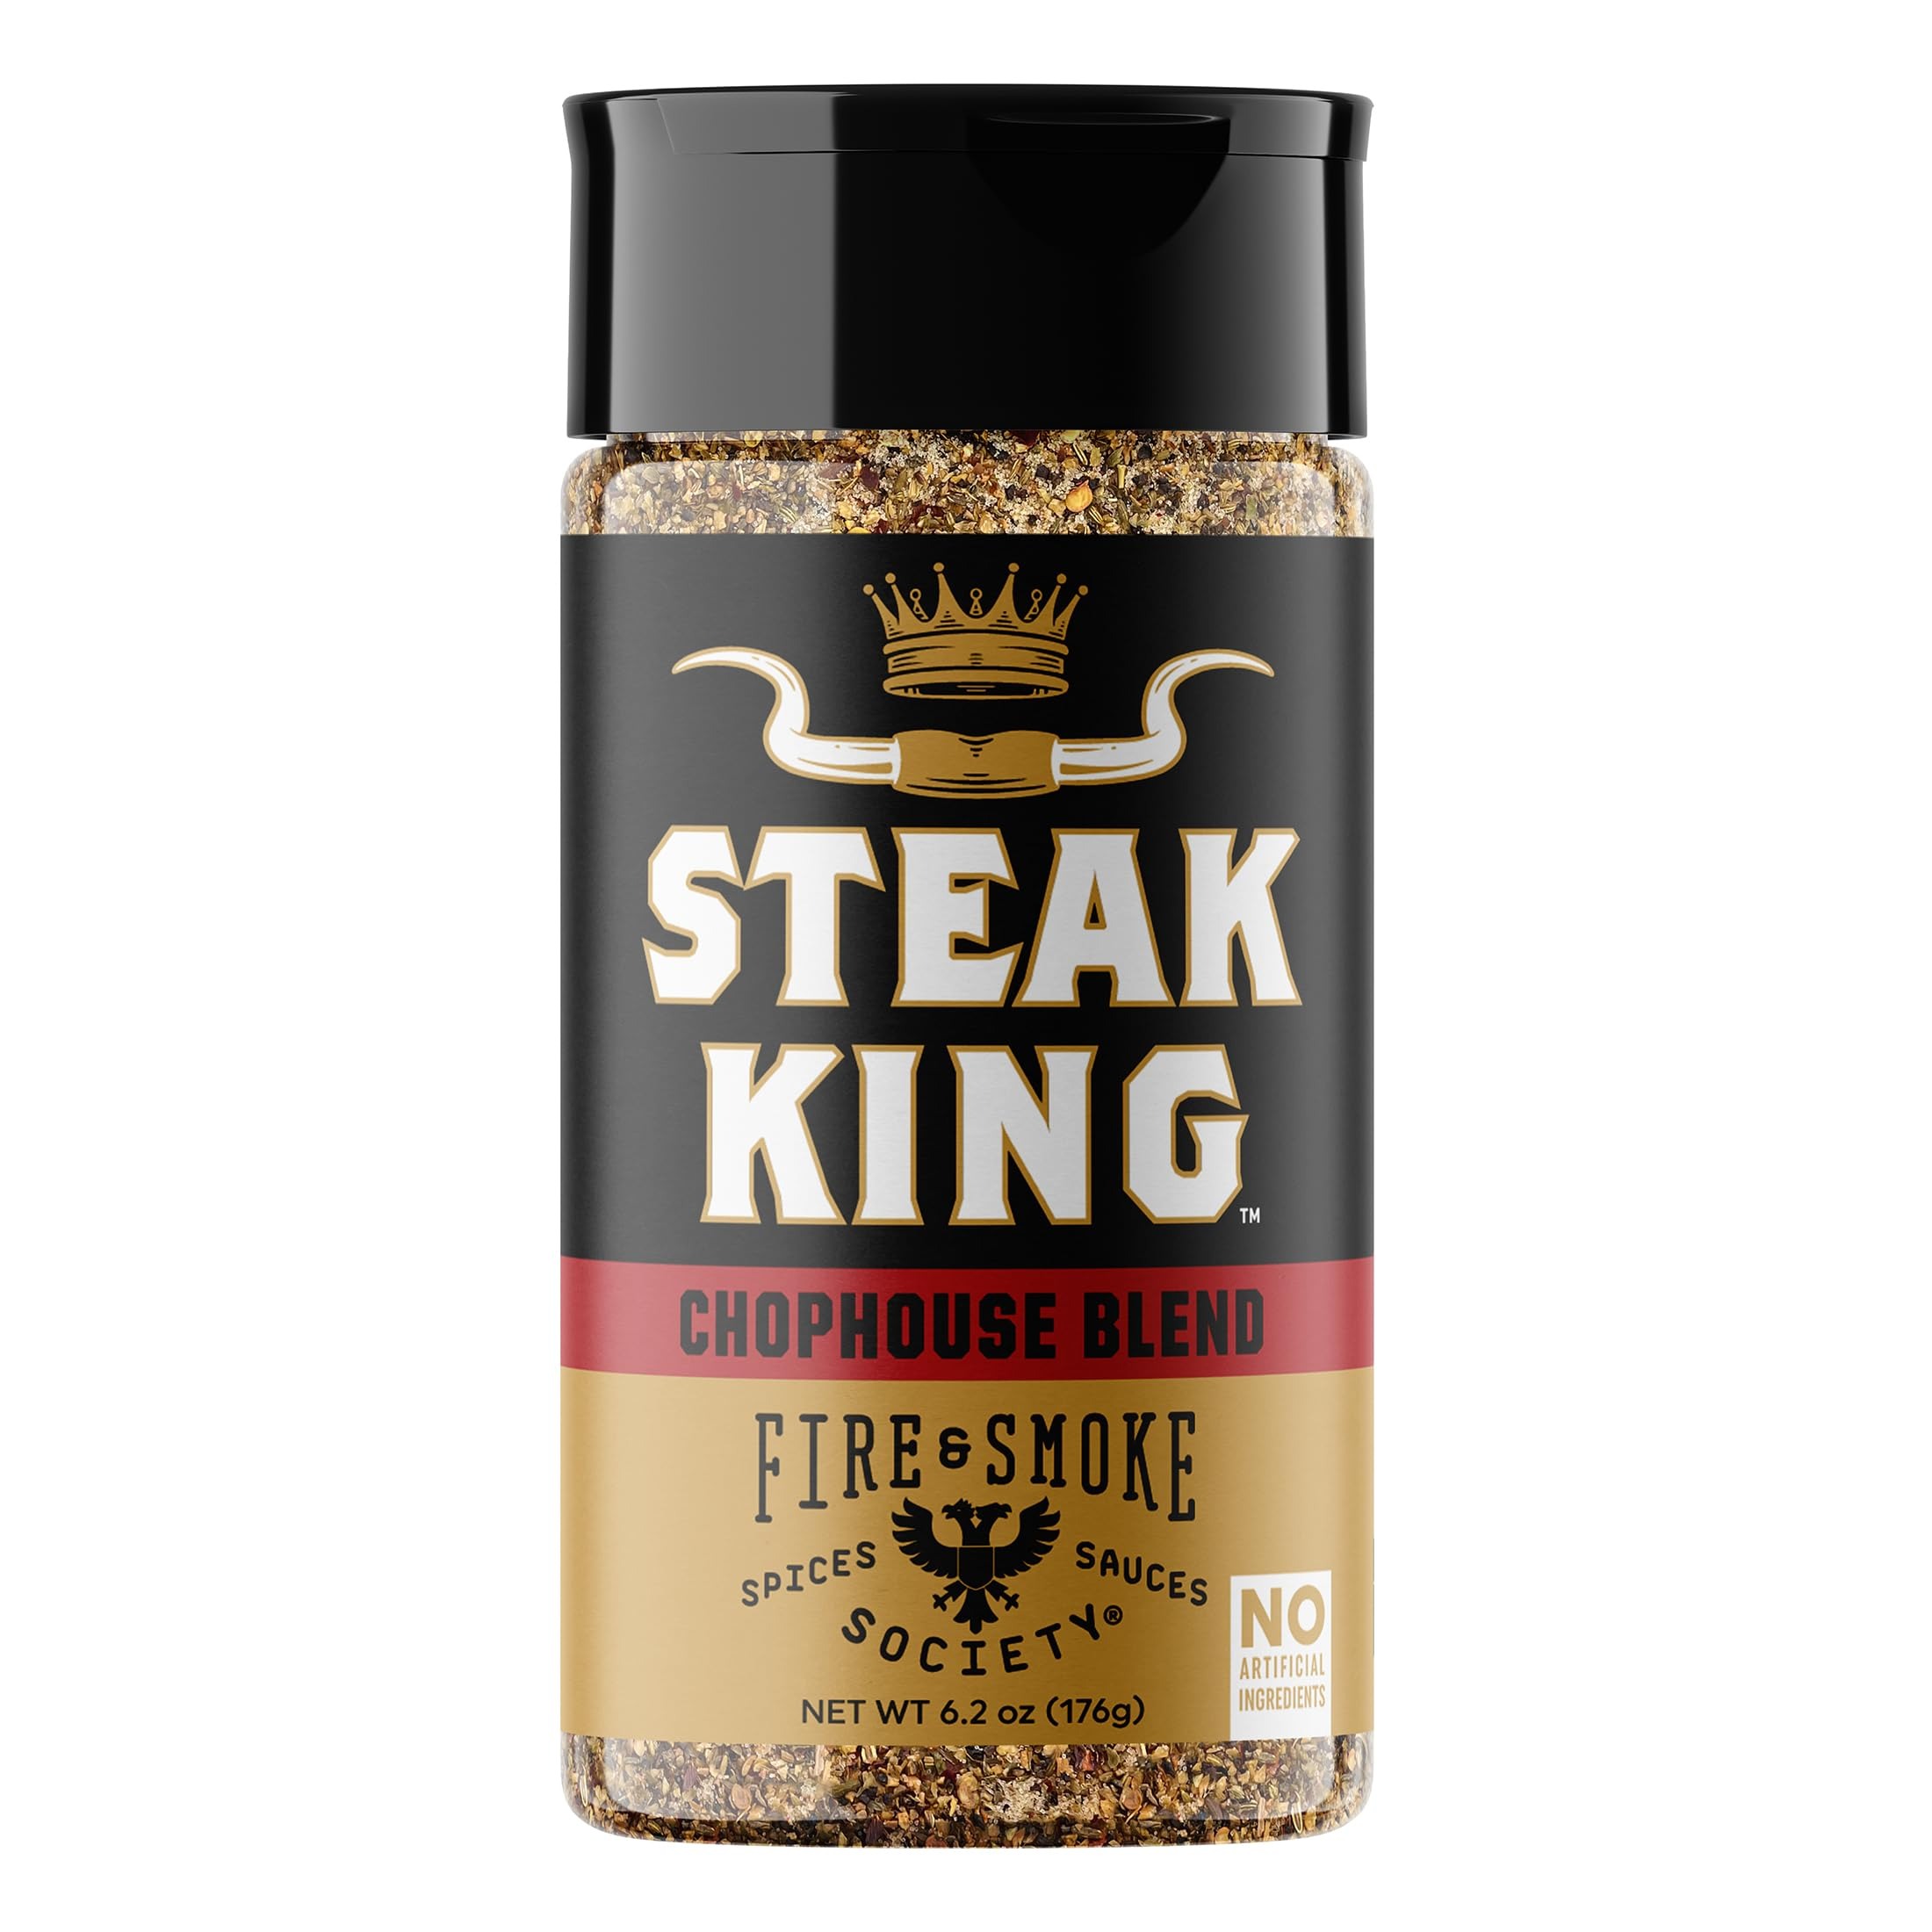
Item Name: Fire & Smoke Society Steak King Steak Seasoning | BBQ Rubs for Smoking and Grilling Meat | Filet Mignon, Ribeye, Beef, Lamb and Burgers | BBQ Rubs and Spices | Black pepper, Fennel, Oregano, Pink Peppercorns | 6.2 oz
Bullet Point 1: ONLY THE BEST INGREDIENTS: Our Steak King steak seasoning spice rub is a robust combo of cracked black pepper, garlic, fennel, oregano, and pink peppercorns that's guaranteed to bestow the finest of flavor on any cut you throw on the grill. BBQ seasonings and rubs with No Artificial Ingredients, Gluten Free, MSG Free, No Sugar Added, Plant-Based.
Bullet Point 2: A SATISFYING TASTE: Our beef rub seasoning pumps up the flavor of all things steak. Grill seasoning and meat seasoning for ribeye steaks, filet mignon, beef and lamb kebabs, hamburgers, chicken and rajas.
Bullet Point 3: VERSATILE SEASONING: The ideal meat seasoning for your favorite steak, chicken seasoning, burger seasoning or on lamb chops; put more swagger in anything you put on the grill.
Bullet Point 4: UNIQUE FLAVOR COMBINATIONS: From our carefully selected ingredients and unique flavor combinations to the packages we put them in, Fire & Smoke Society bbq rubs and spices for smoking are transporting; they take the guesswork out of meal planning and they make feasting fun.
Bullet Point 5: ELEVATE YOUR CULINARY CREATIONS: Fire & Smoke Society is devoted to home cooks who love serving great food to family and friends. We work hard to create bold, memorable flavors and unique barbecue seasonings and rubs that delight customers on every level–and keep them coming back (for second helpings). Fire & Smoke Society bbq rubs and spices are thoughtfully designed with delicious in mind.
Product Description: Indulge in the ultimate grilling experience with our beef rubs for steak, made from the perfect blend of cracked black pepper, garlic, fennel, oregano, and pink peppercorns. Elevate your favorite cuts of meat, from juicy ribeye to succulent brisket, lamb, pork, and game, with our premium beef seasonings and rubs. Our beef seasoning is not only visually striking but also packs a powerful flavor profile that is sure to please even the most discerning palate. The robust blend of spices creates a complex flavor that is perfect for beef roast seasoning or a beef rib rub. Whether you are a seasoned pitmaster or a grilling enthusiast, our dry rubs for smoking and grilling are perfect for adding depth and complexity to your barbecue grilling. Our Barbecue rub seasoning is perfect for both indoor and outdoor cooking, and our BBQ rubs and spices for grilling are ideal for any occasion. Our meat seasonings and rubs are MSG-free, gluten-free, and non-GMO, ensuring that you are getting the best possible ingredients for your culinary creations. So, fire up your grill and experience the mouthwatering flavor of our meat seasonings and rubs, perfect for any meat lover looking to take their grilling game to the next level.
Value: 6.2
Unit: Ounce

Price: 5.74